Pierre Engvall

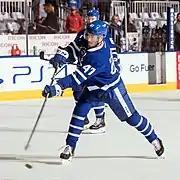
Engvall with the Toronto Marlies during the 2018 Calder Cup Final.

Engvall made his Swedish Hockey League debut during the 2014–15 season appearing in 2 regular season games. On 8 May 2015, Engvall signed a contract with Mora IK of the HockeyAllsvenskan (Allsv). After a successful breakout season with Mora in the 2015–16 season, Engvall signed a contract extension to remain with the club.